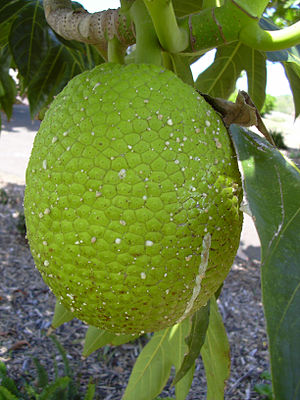
Brødfrugt
Brødfrugt
Brødfrugt er den spiselige, stivelsesrige frugt fra de to stedsegrønne træer i morbær-familien, ægte brødfrugttræ og jacktræ.